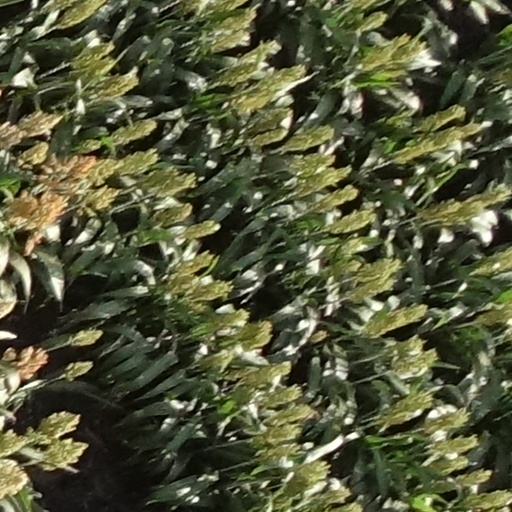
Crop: sorghum